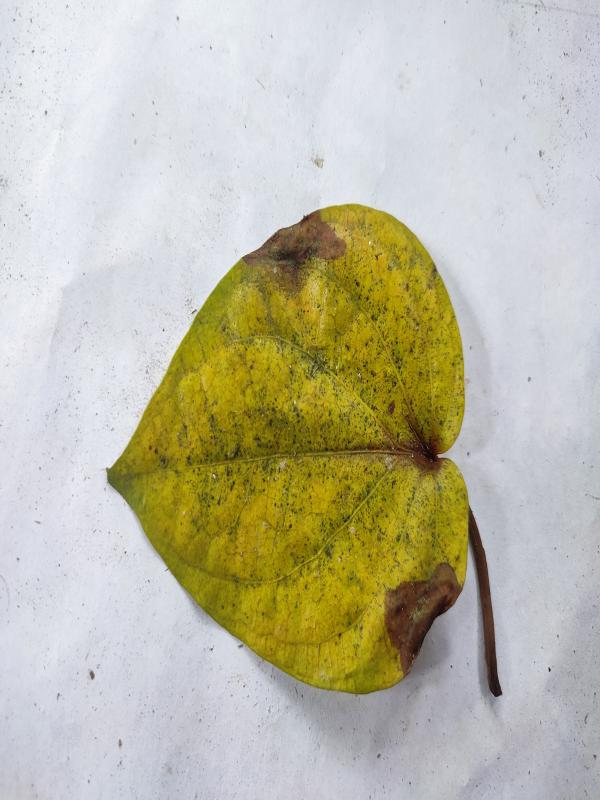
Label: Dried_Leaf